Shaolin Temple (1982 film)

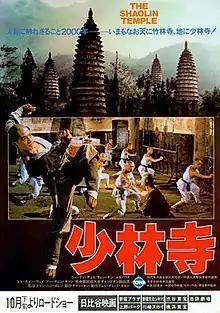
Japanese poster

The Shaolin Temple (少林寺) is a 1982 martial arts film directed by Chang Hsin Yen and starring Jet Li in his debut role (credited as Jet Lee in the film) along with Ding Lan and Yu Hai in supporting roles. A Hong Kong-Chinese co-production, the film is based on the Shaolin Monastery in China and depicts Shaolin Kung Fu. The film was among the first major co-productions between Hong Kong and mainland China, and the first to be filmed in mainland China with a mostly mainland cast. The film's plot has an episodic storytelling structure while combining action, comedy and romance elements.